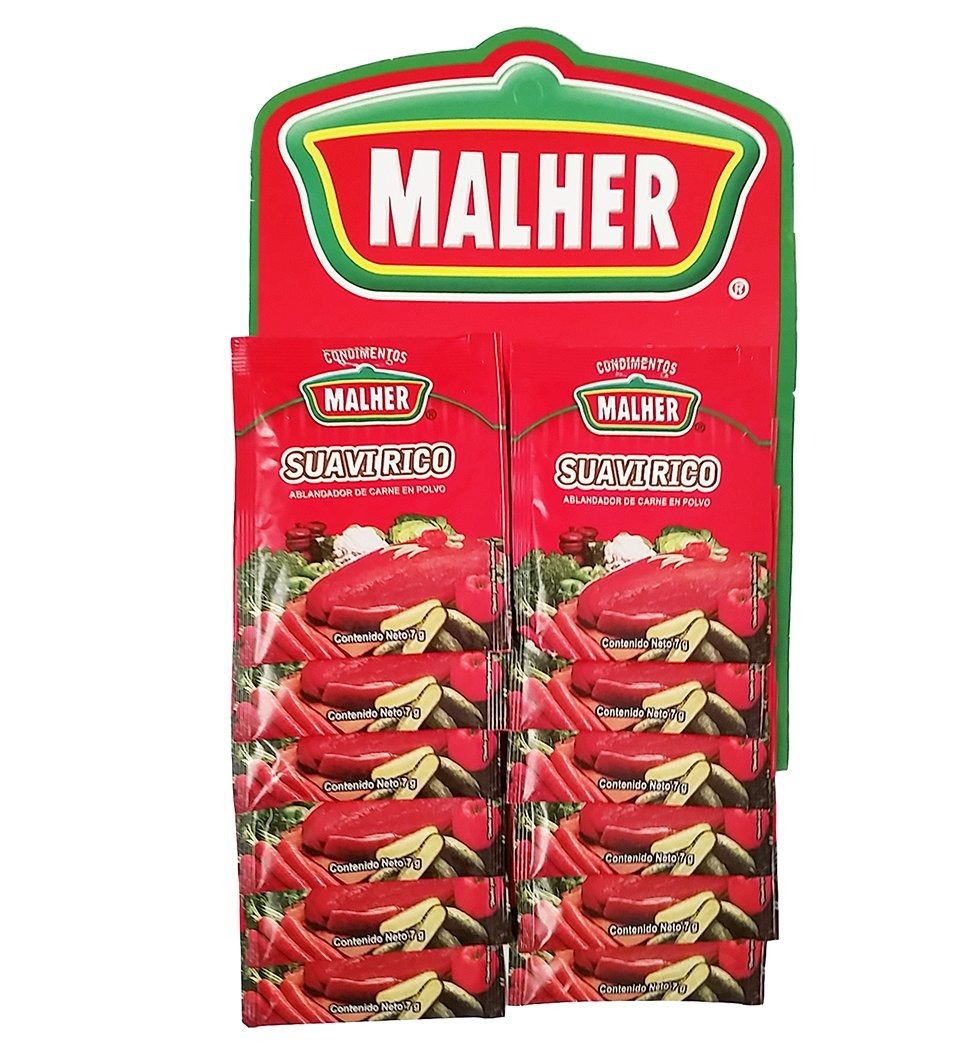
Item Name: Malher Suave Rico Seasoning 0.4 oz - Sazonador (Pack of 24)
Bullet Point: Malher Suave Rico Seasoning 0.4 oz - Sazonador
Product Description: Malher Suave Rico Seasoning 0.4 oz - Sazonador
Value: 1.0
Unit: Count

Price: 89.56